Ryan Kreidler

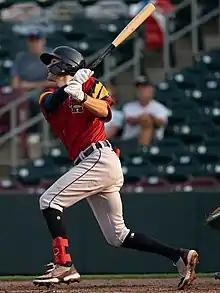
Kreidler with the Toledo Mud Hens in 2021

Ryan Kreidler (born November 12, 1997) is an American professional baseball utility player for the Detroit Tigers of Major League Baseball (MLB). He made his MLB debut in 2022.